Notes on Prosody

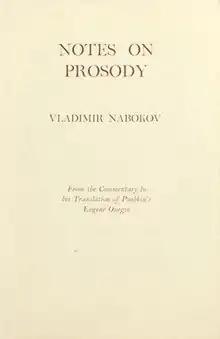
First edition (publ. Routledge & Kegan Paul Ltd, 1964)

The book Notes on Prosody by author Vladimir Nabokov compares differences in iambic verse in the English and Russian languages, and highlights the effect of relative word length in the two languages on rhythm. Nabokov also proposes an approach for scanning patterns of accent which interact with syllabic stress in iambic verse. Originally Appendix 2 to his Commentary accompanying his translation of Aleksandr Pushkin's "Eugene Onegin", "Notes on Prosody" was released separately in book form.